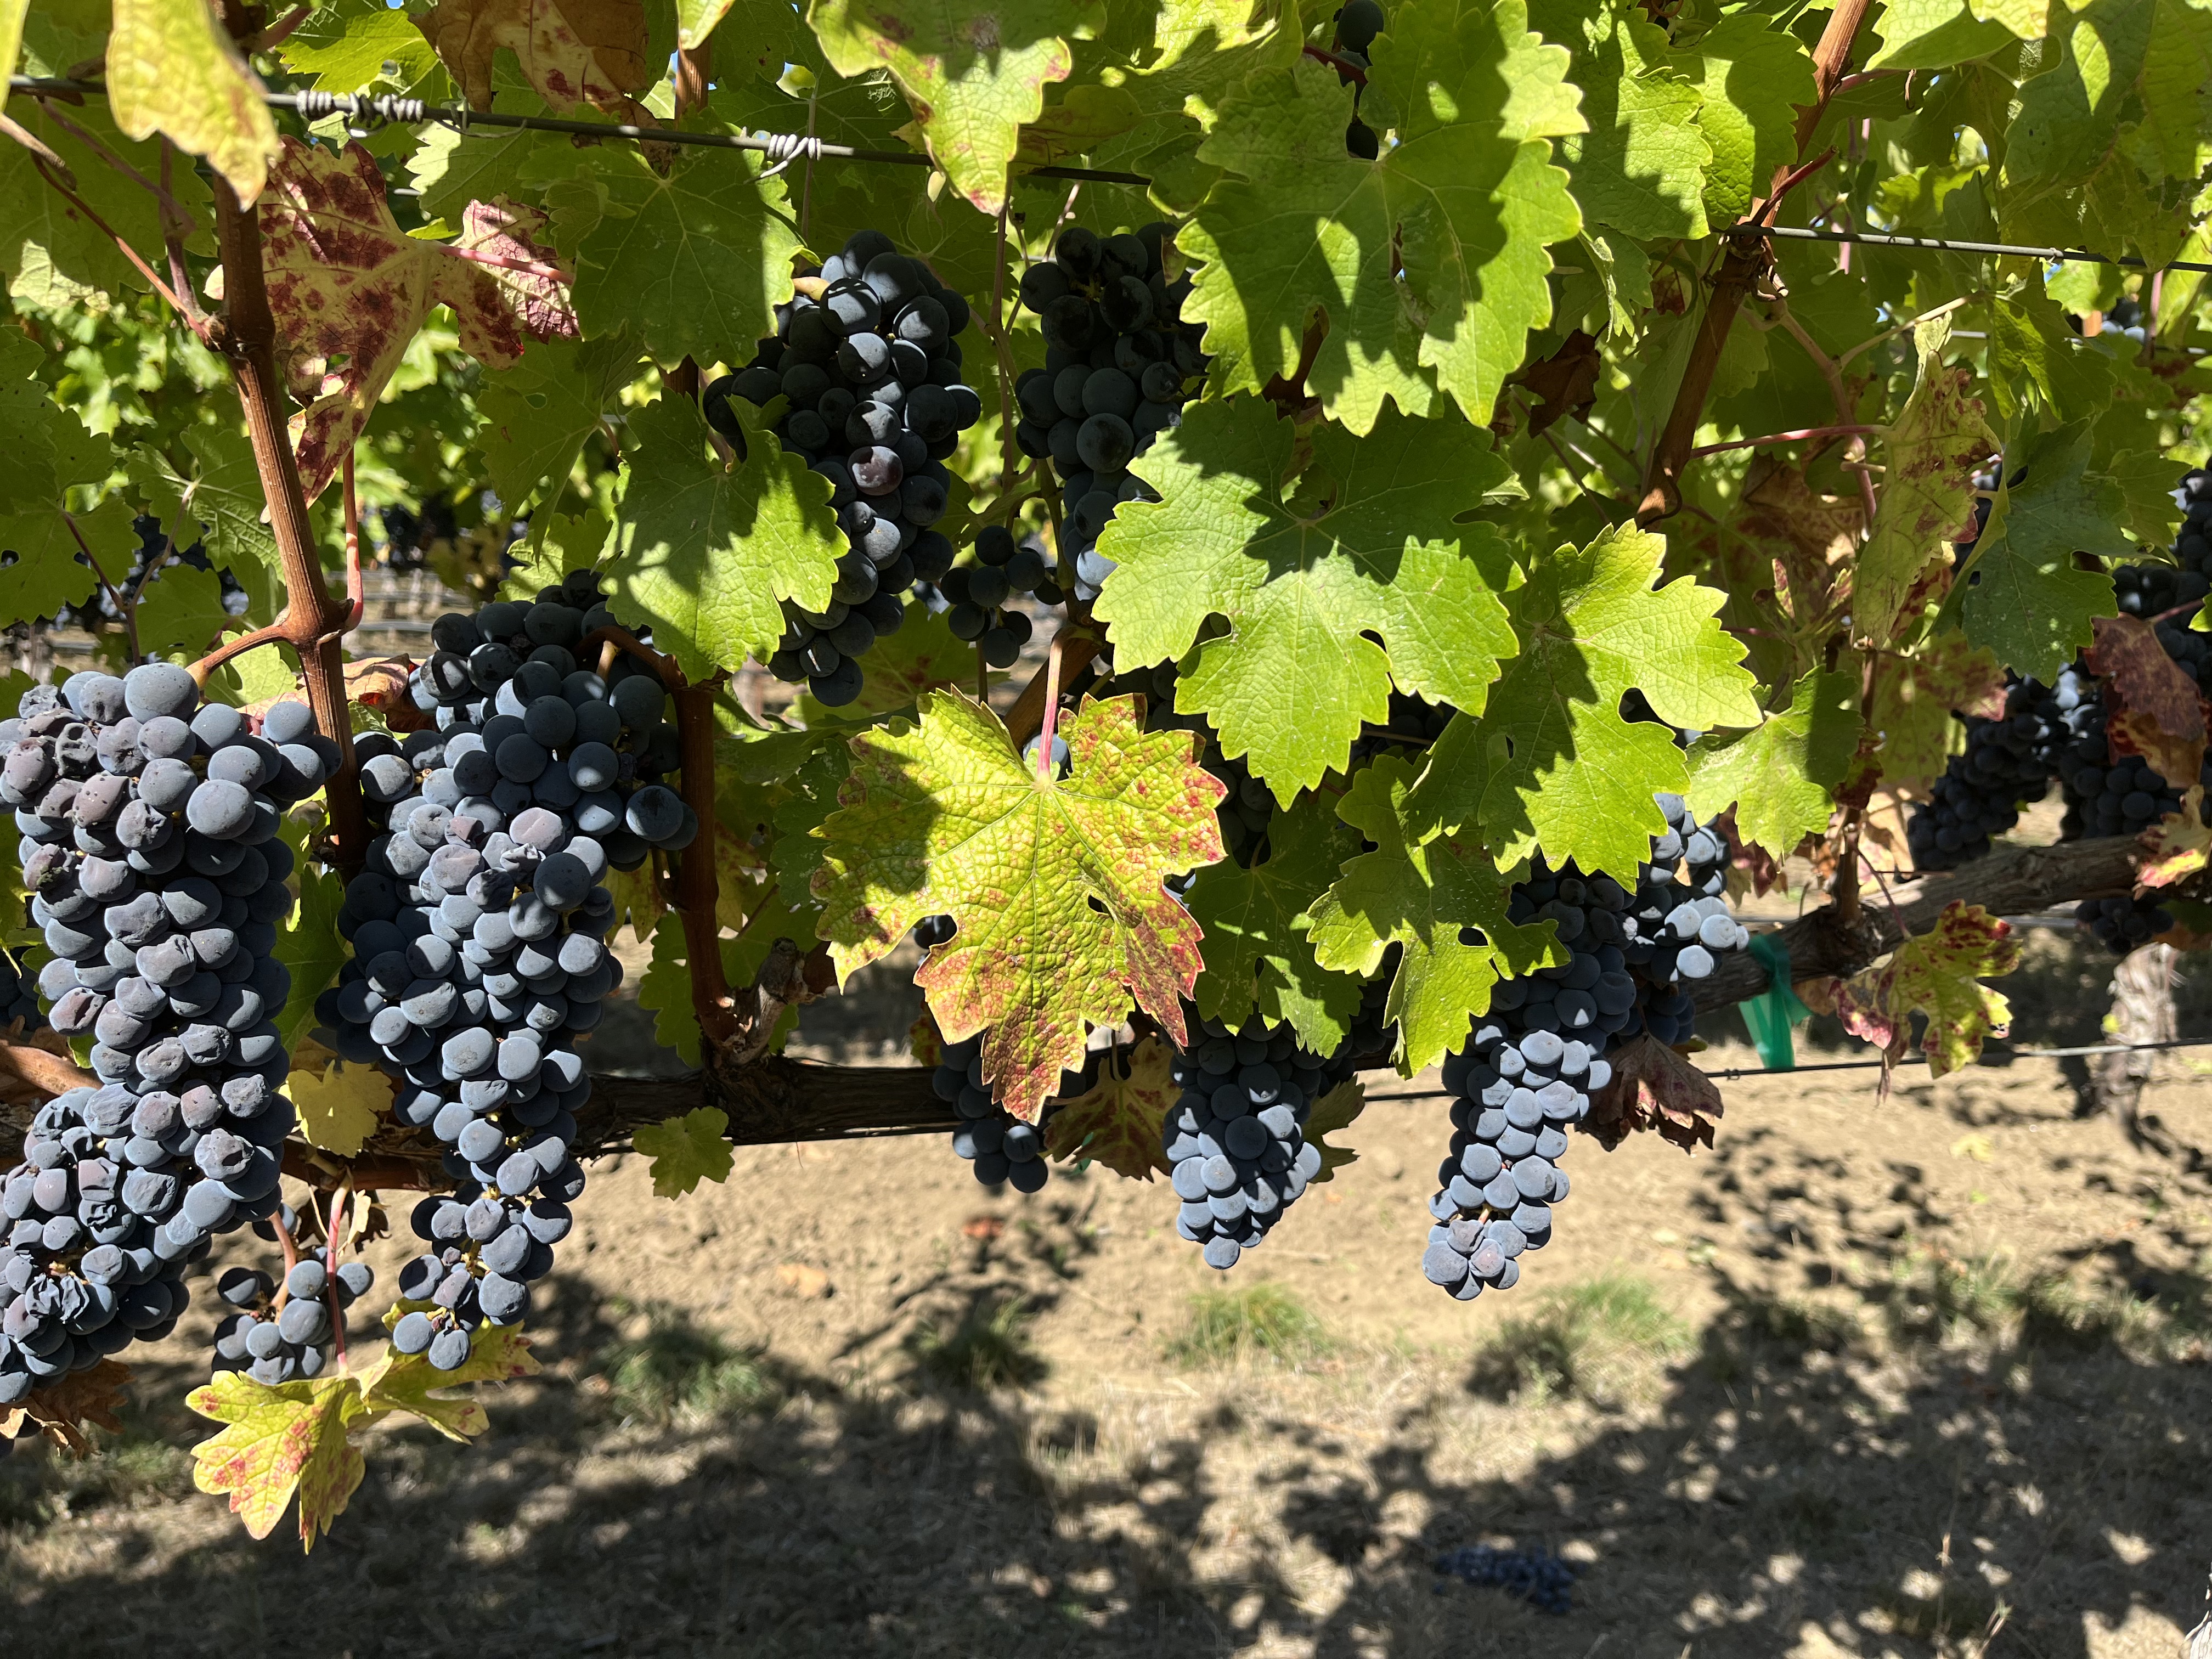
Label: Red Blotch